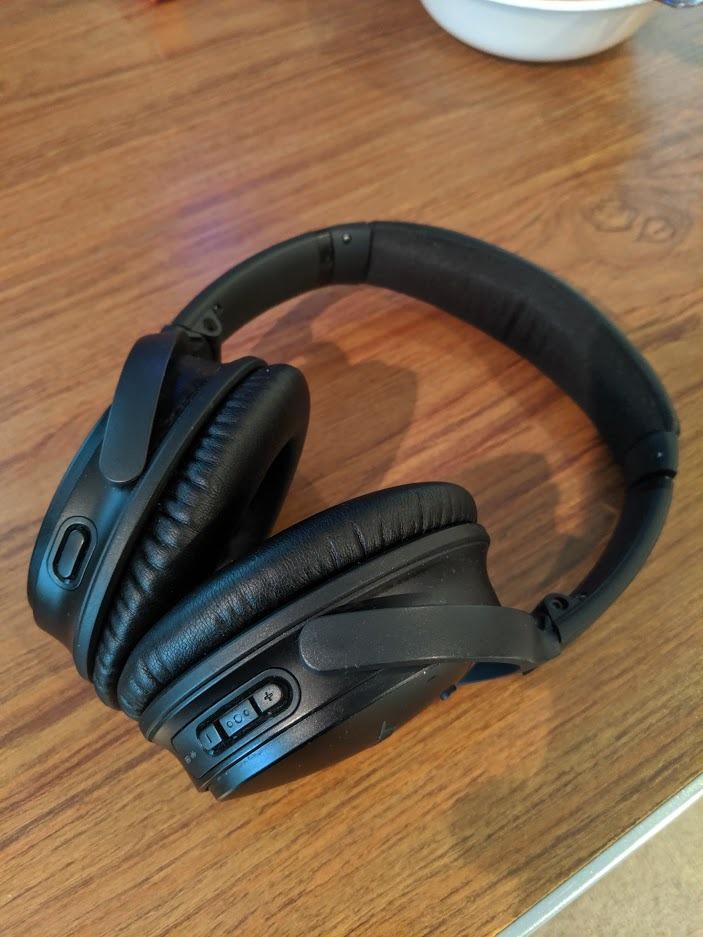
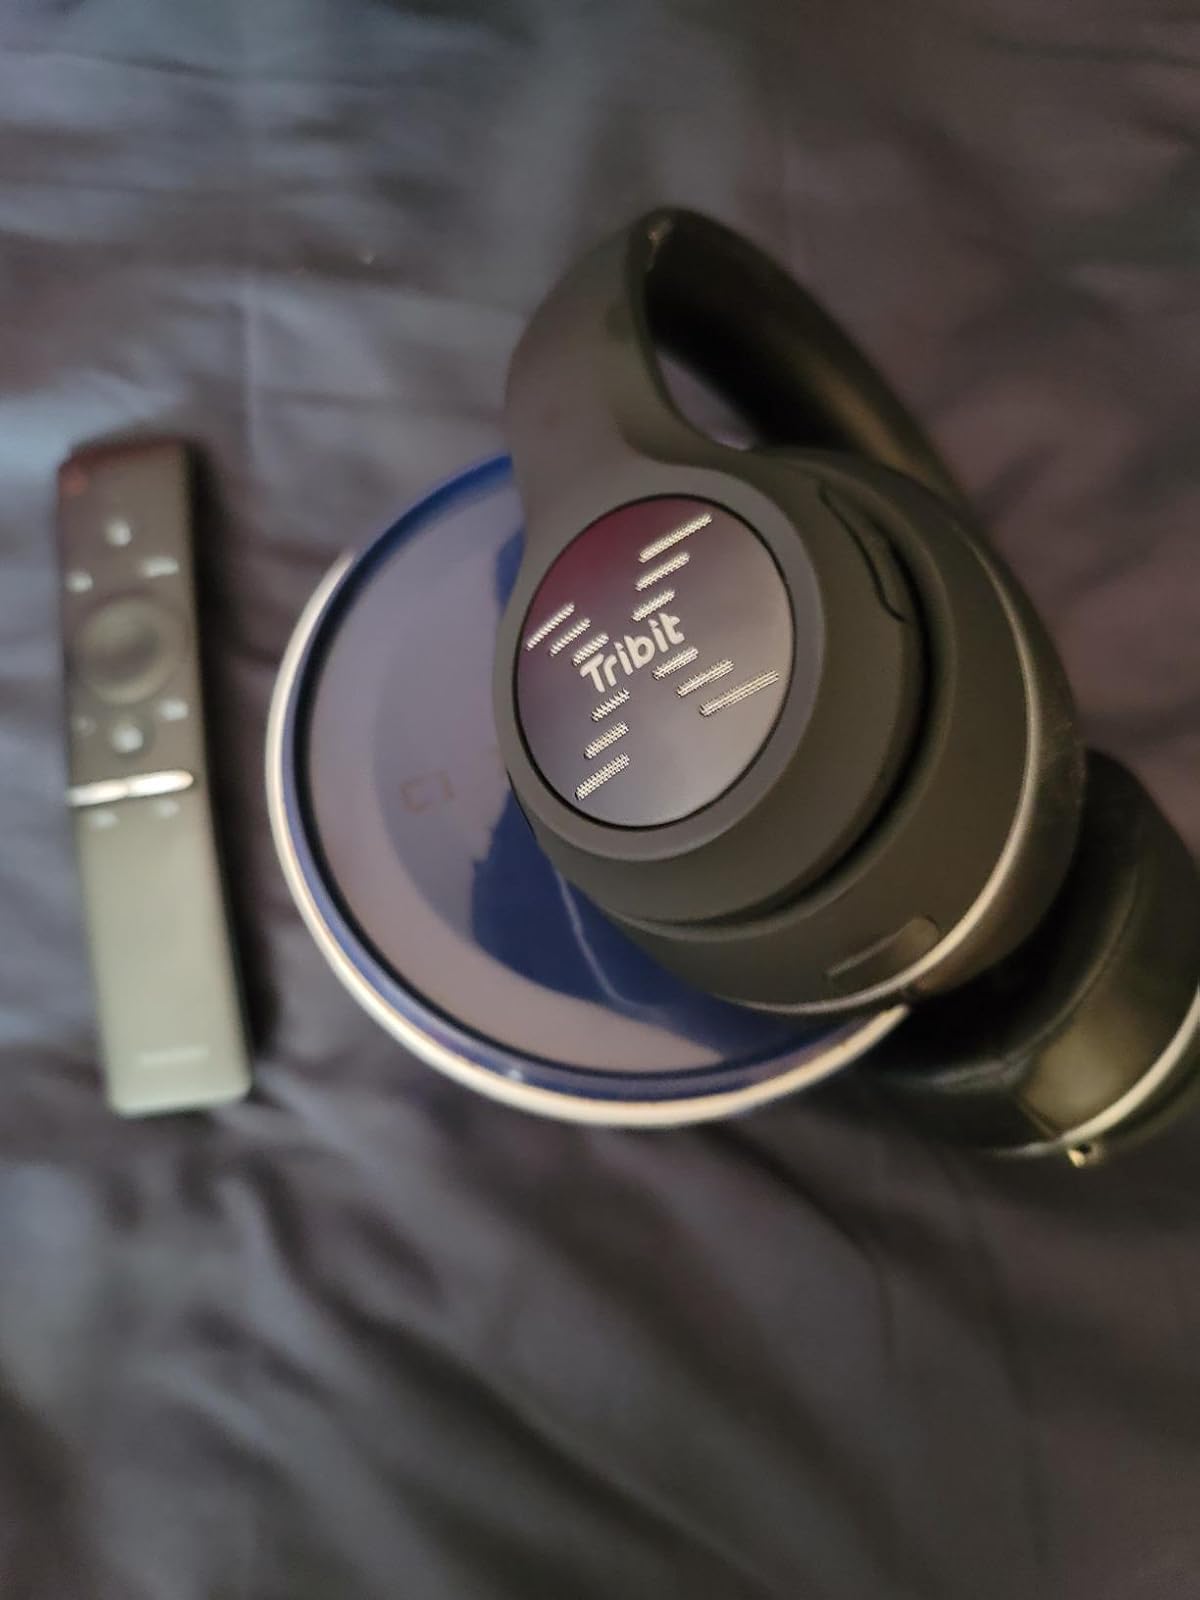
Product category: headphones
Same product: no